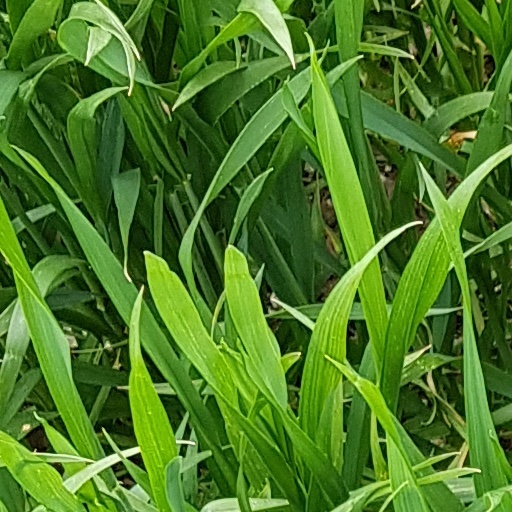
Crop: wheat